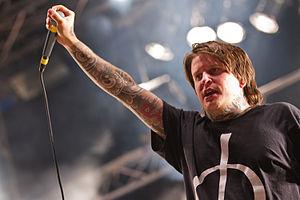
Adept est un groupe de post-hardcore suédois, originaire de Trosa.